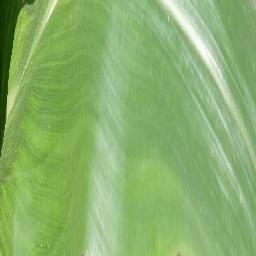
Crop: corn
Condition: (maize)_healthy